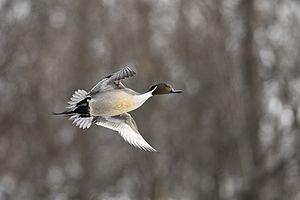
pintail